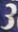
Number: 3